George Bähr

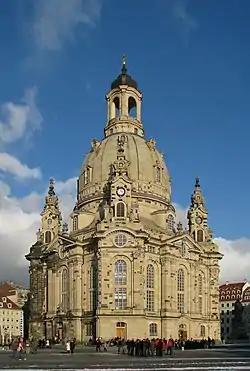
Frauenkirche, Dresden

George Bähr was born into a poor family in Fürstenwalde (now a part of Geising, Saxony), the son of a weaver. The village priest, however, helped pay for his education, and Bähr was able to become a carpenter's apprentice in Lauenstein, Saxony.